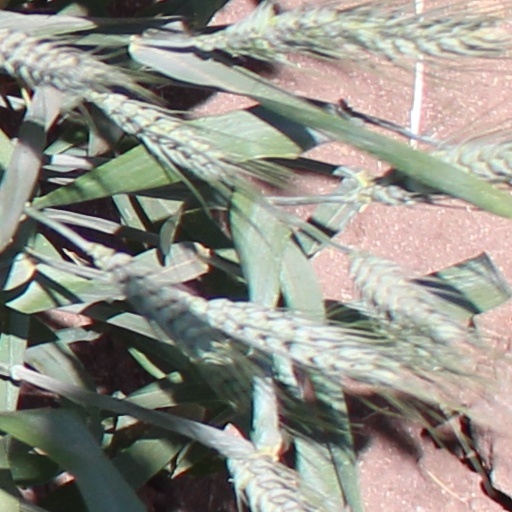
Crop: wheat